Ubuntu Unity

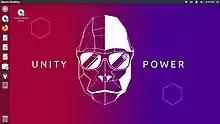
Ubuntu Unity 20.10

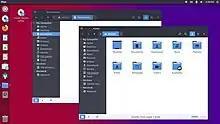
Ubuntu Unity 20.10 with the default "Arc-darker" theme

The version incorporates Linux kernel version 5.8 and uses GNU GRUB for both BIOS and UEFI booting. It also adds fixes and updates for many user interface issue, including adding the Compiz settings manager, with many plugins and effects. It also introduces a new default theme of Arc-darker, new wallpaper and a new Yaru-Purple theme and icon theme.